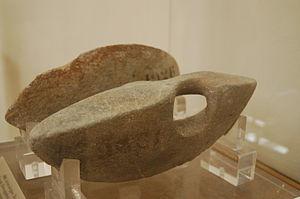
Un haltère est une pièce d'équipement utilisée en musculation. C'est une masse qui peut être tenue dans une main. La plupart du temps, les haltères sont utilisés par paire par les lutteurs, les culturistes, les sportifs et les personnes voulant de manière générale augmenter leur force et le volume de leurs muscles. Il existe une alternative utilisable à deux mains appelée girya, utilisée depuis la Grèce antique et démocratisée à la fin du XIXᵉ siècle en Russie.